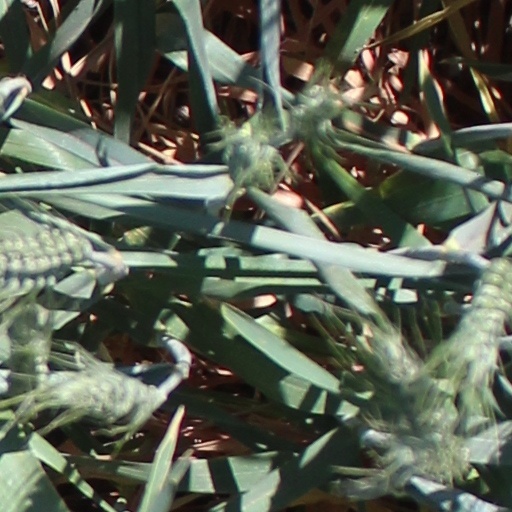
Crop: wheat